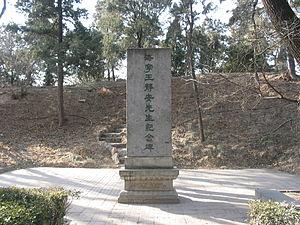
Wang Guowei, né le 2 décembre 1877 à Haining, dans la province du Zhejiang, et décédé le 2 juin 1927 sur le lac de Kunming, dans la province du Yunnan, est un écrivain chinois de la période moderne et un historien.